Borsuk (infantry fighting vehicle)

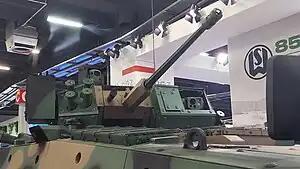
ZSSW-30 turret mounted on the Borsuk IFV; MSPO 23 defense expo.

According to the information provided by Col. Piotr Paluch during the meeting of the Standing Subcommittee for the Polish Defense Industry and Technical Modernization of the Polish Armed Forces (Podkomisja Stała do Spraw Polskiego Przemysłu Obronnego oraz Modernizacji Technicznej Sił Zbrojnych Rzeczypospolitej Polskiej, or OBN05S in short) which took place on July 6, 2023, the price of the Borsuk prototype with the ZSSW-30 turret was estimated at 36 million PLN (around 9.2 million USD at the time) as of 2020. The first IFVs are expected to be delivered in 2024, auxiliary vehicles in 2026 and the whole program is to be completed by 2035. There are also plans to acquire an engine from another supplier for the Borsuk.